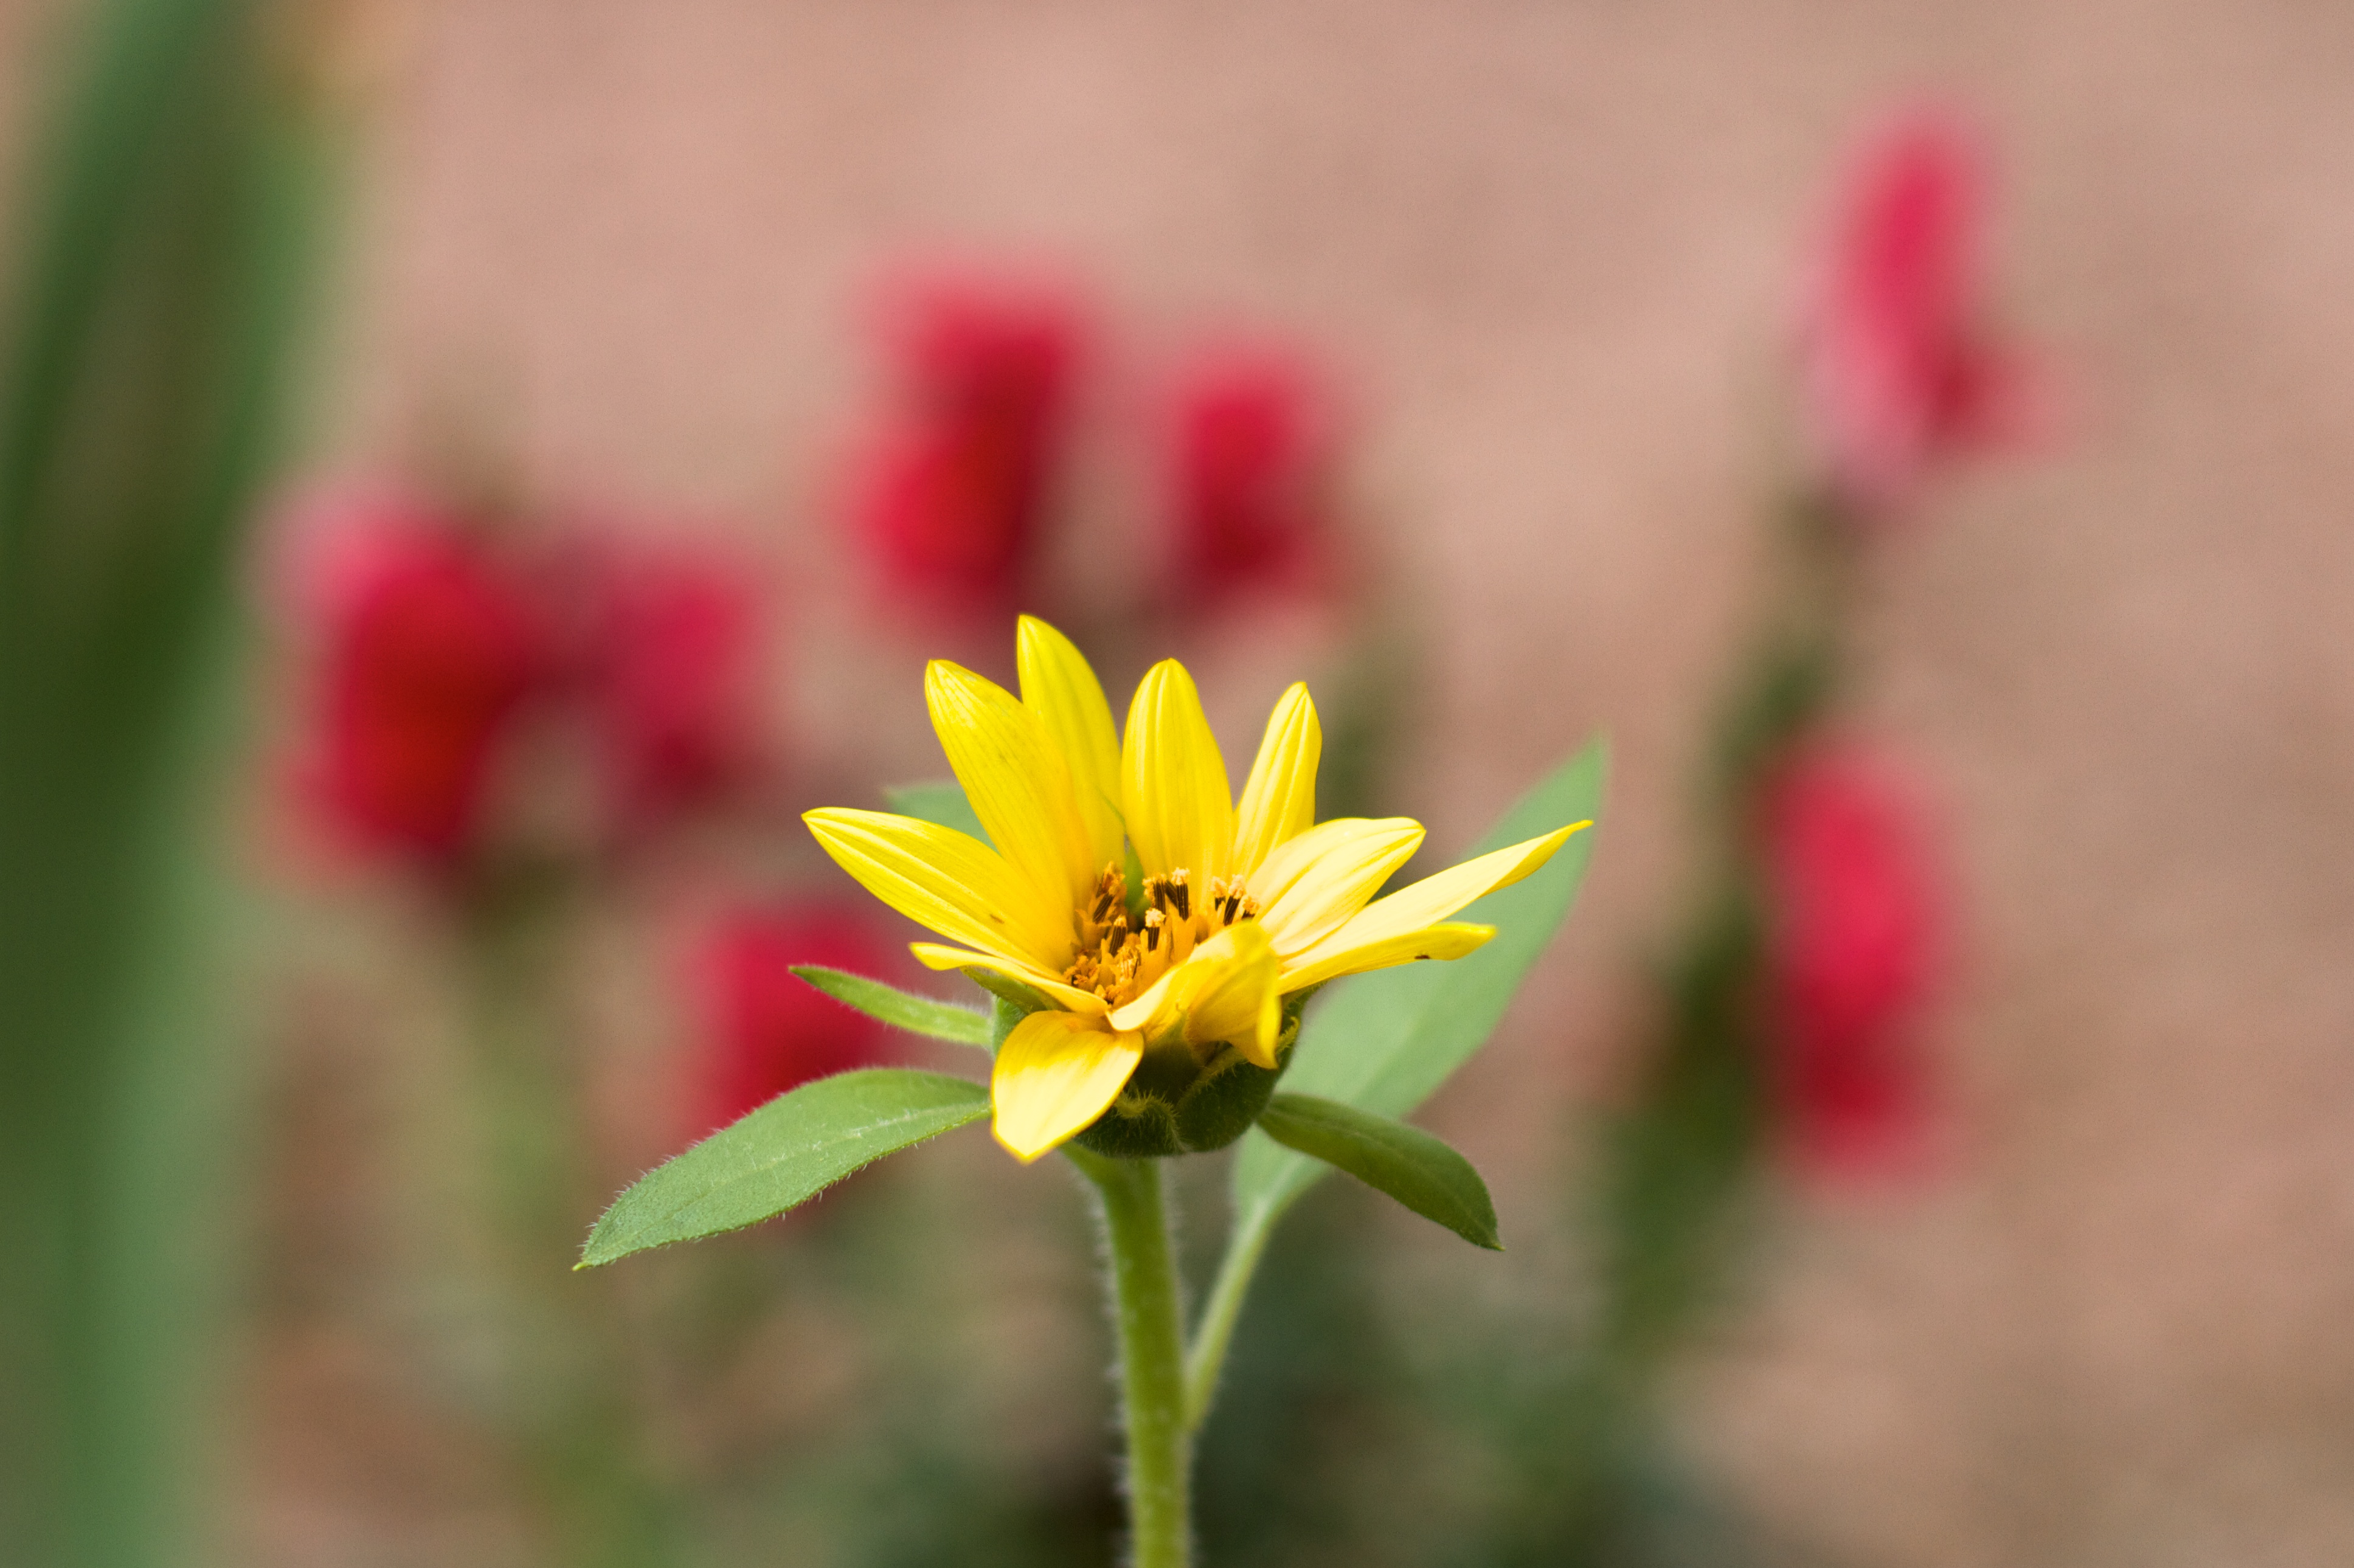
blossom, plant, flower, petal, botany, yellow, flora, wildflower, close up, macro photography, flowering plant, daisy family, plant stem, land plant